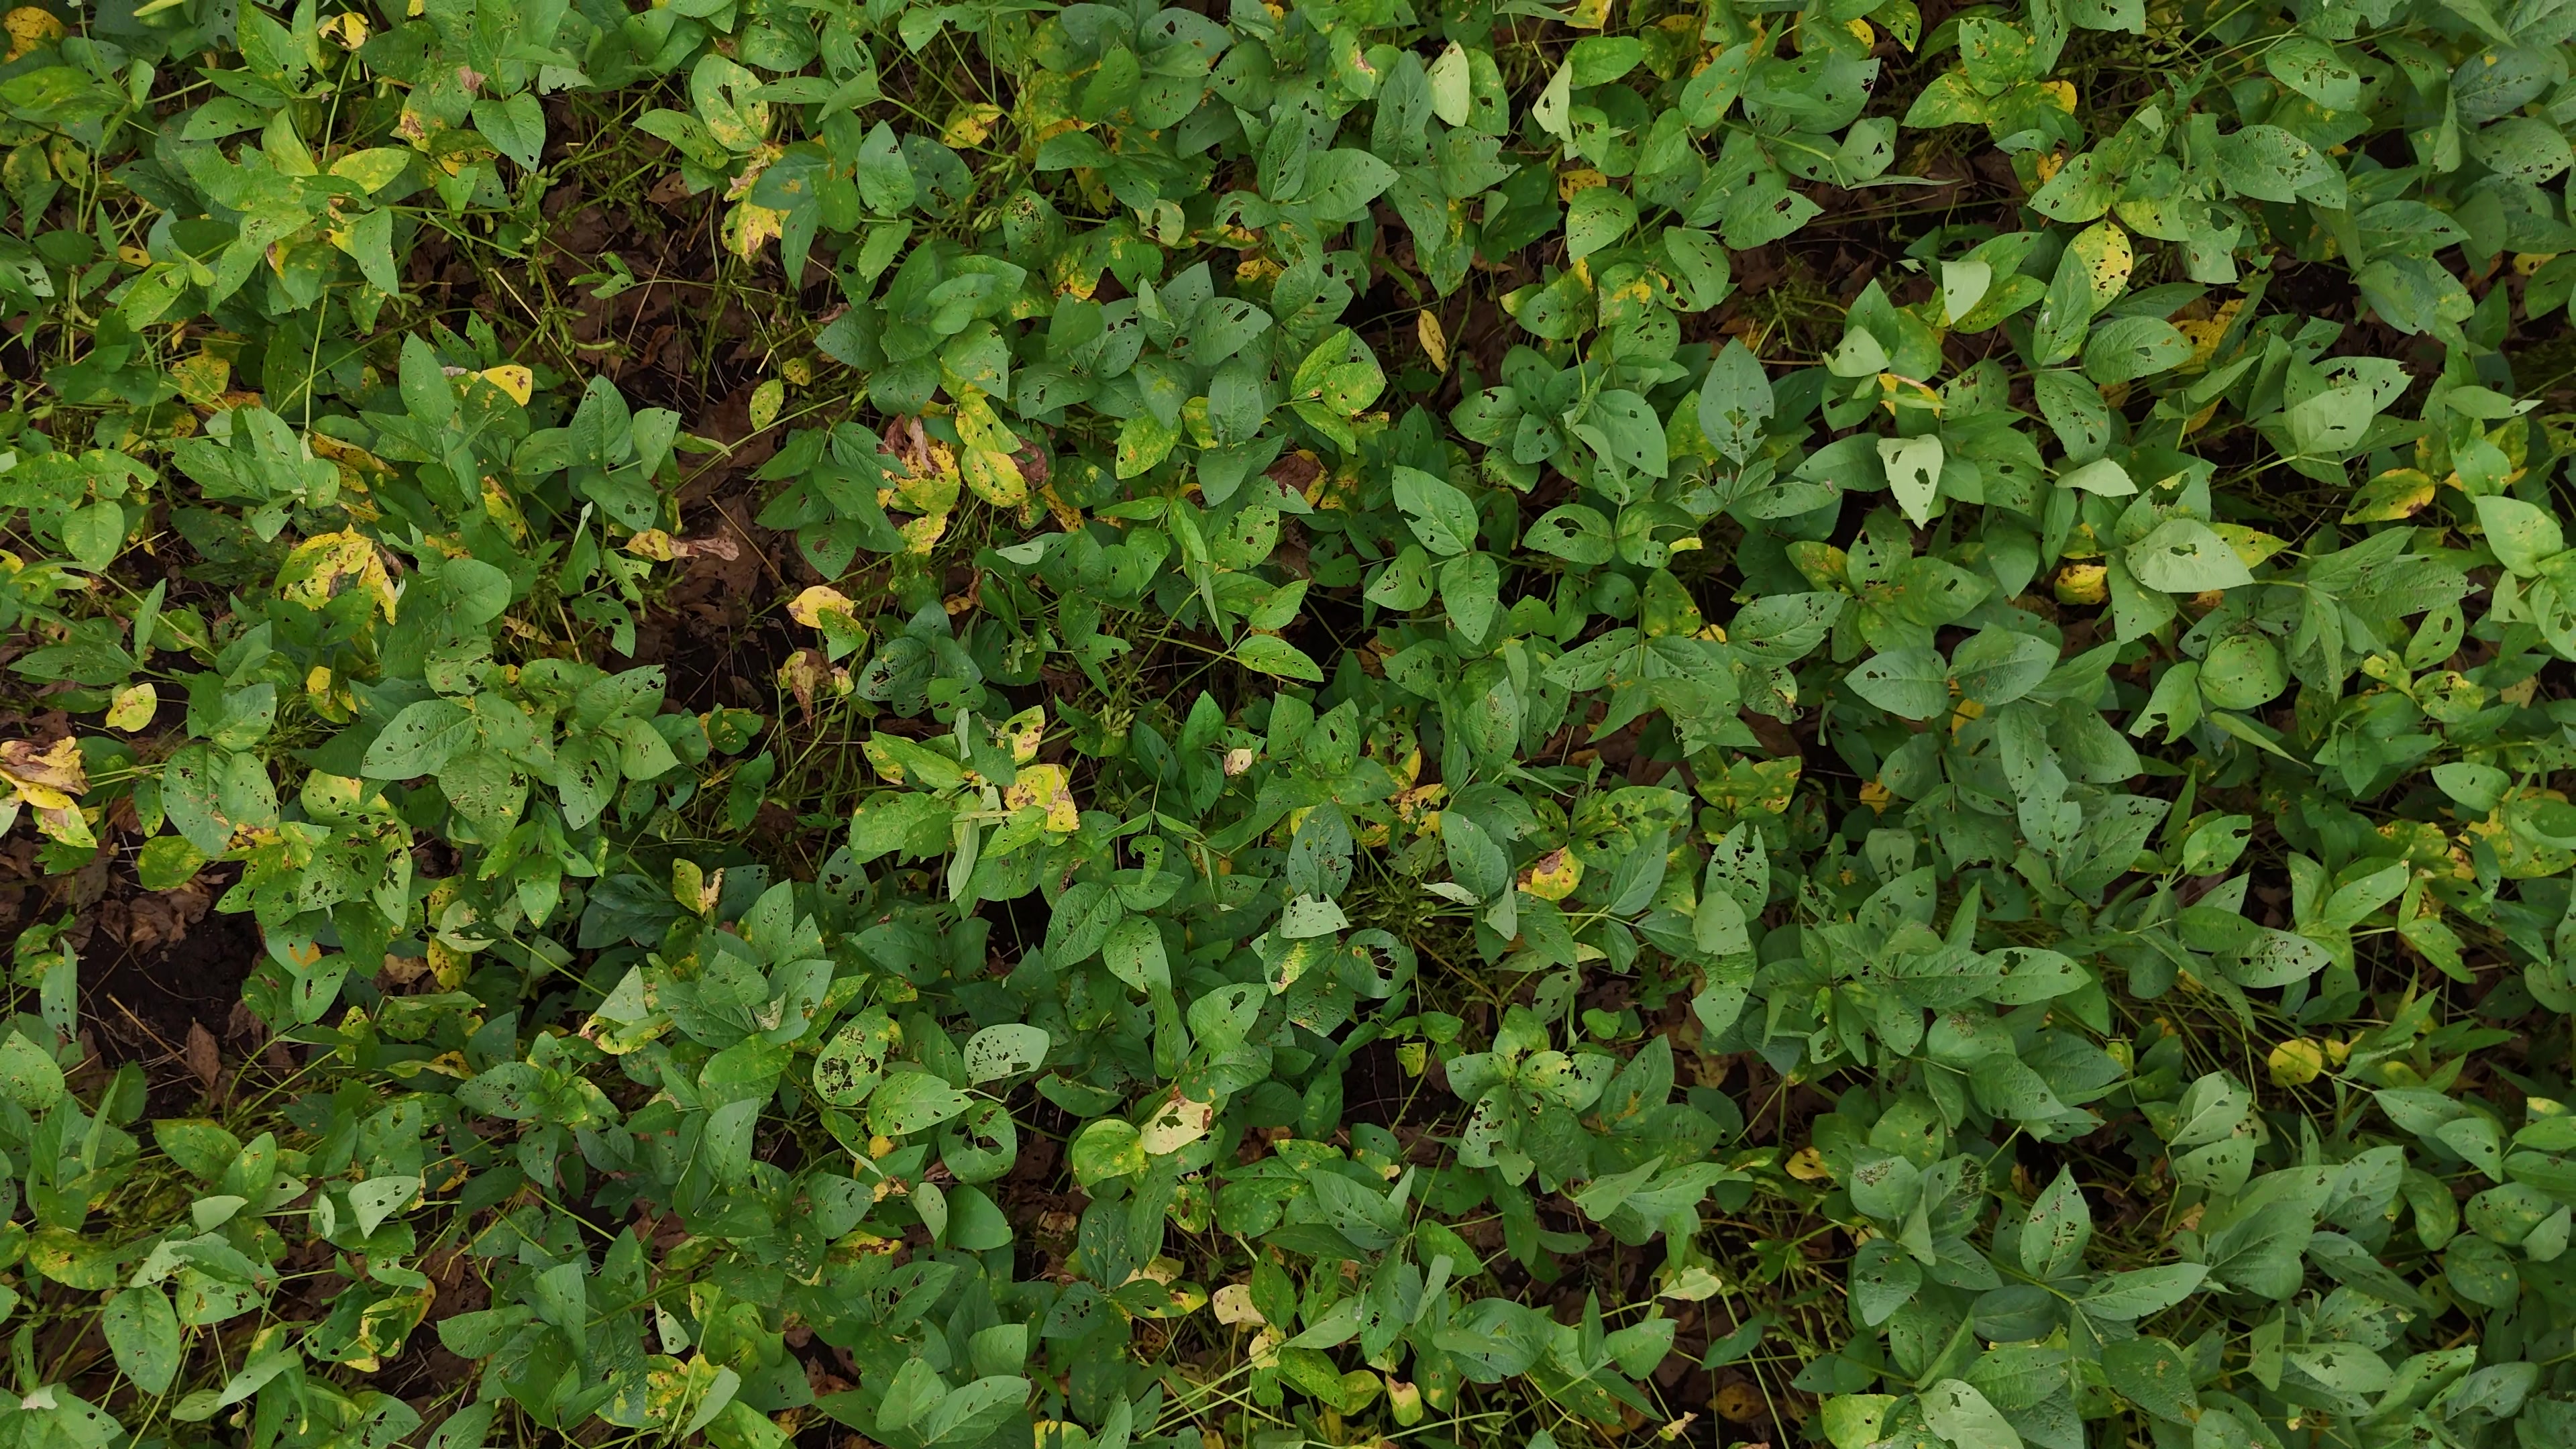
Label: Rust